Alexandre Francois Auguste de Grasse

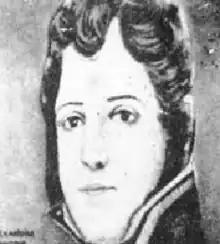
Alexandre Francois Auguste de Grasse

Alexandre Francois Auguste de Grasse, known as Auguste de Grasse and Comte de Grasse-Tilly (February 14, 1765 – June 10, 1845), was a French career army officer. He was assigned to the French colony of Saint-Domingue in 1789, where he married in Cap Français, and acquired a plantation and 200 slaves before the Haitian Revolution. Following the Royal Navy's defeat of the French fleet in Saint-Domingue in 1793, de Grasse was allowed to resign his commission and leave with his family and in-laws for Charleston, South Carolina.